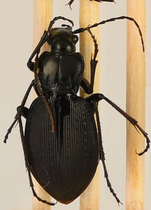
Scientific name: Carabus goryi
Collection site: Mountain Lake Biological Station NEON (MLBS), plot MLBS_009